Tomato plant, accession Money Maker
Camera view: vertical (180 deg); turntable rotation: 120 degrees
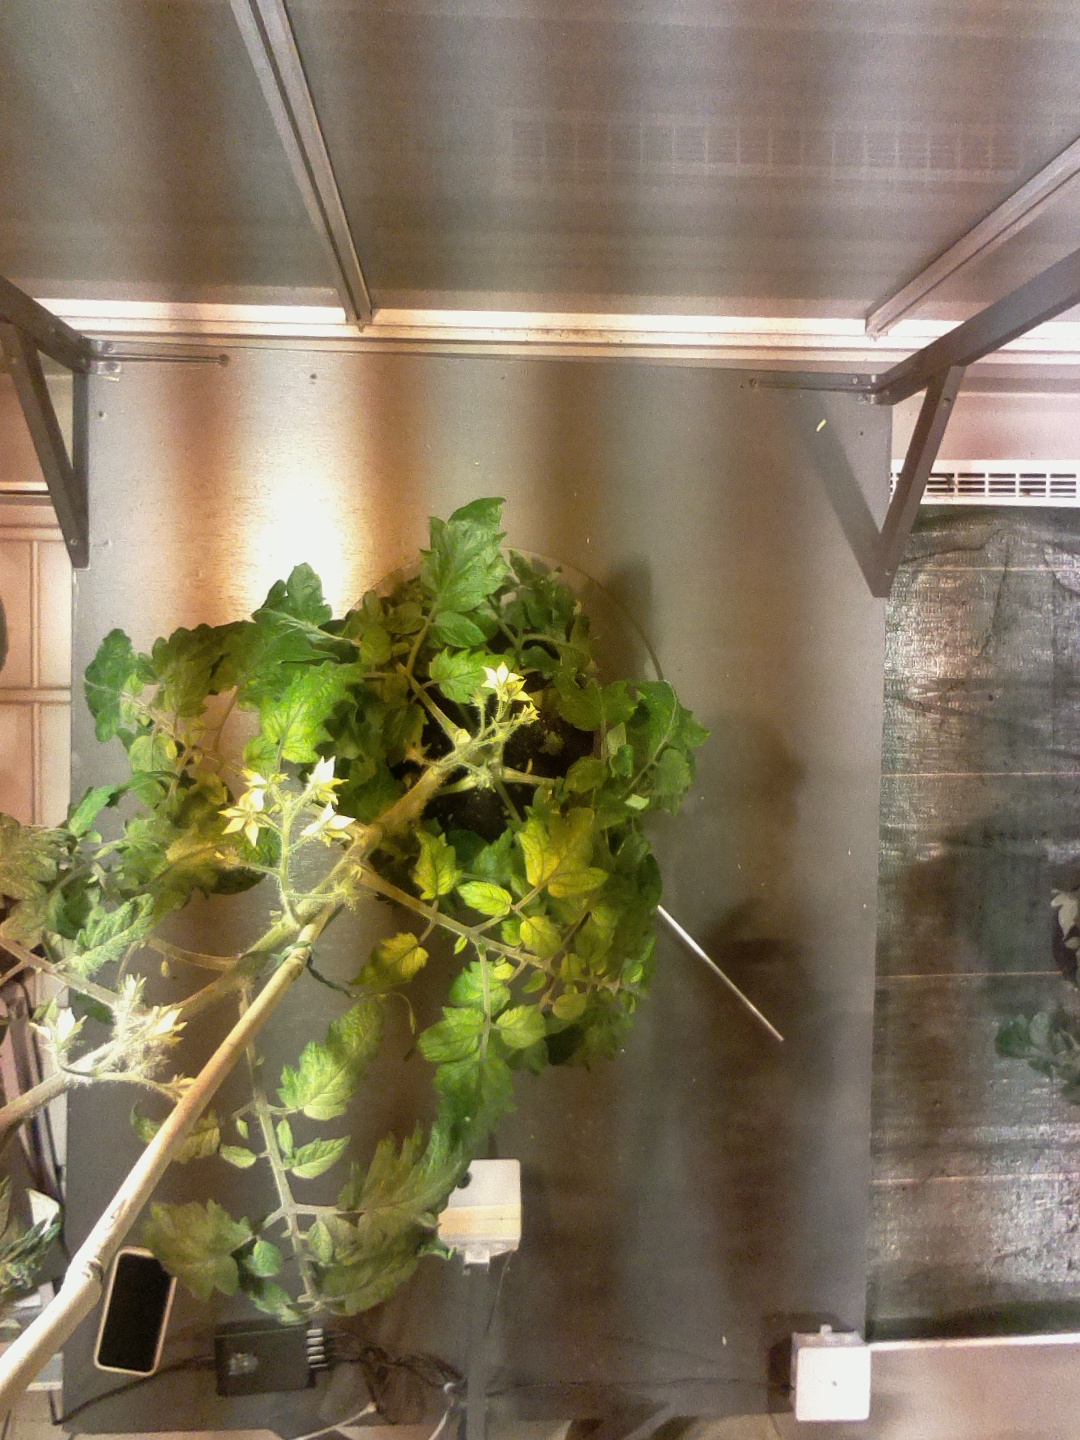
BBCH growth stage 68: Full flowering, 80%-90% of flowers open, more petals falling